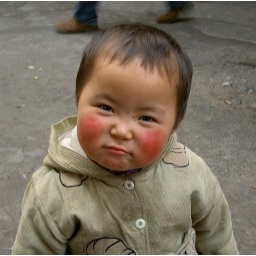
This cute little Hui boy lives at one of the Muslim restaurants around the corner from my house.